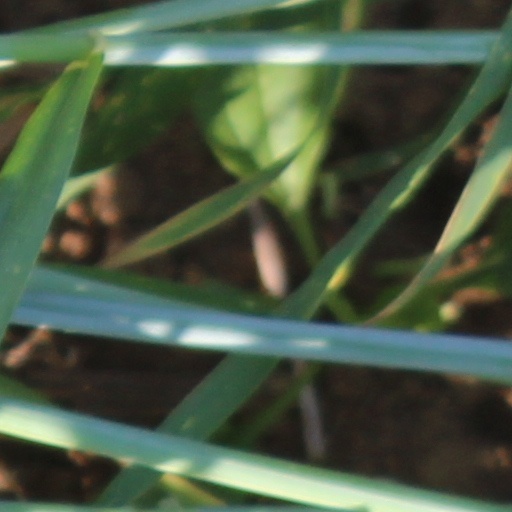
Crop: wheat